Loriot

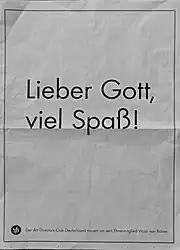
Obituary notice from the German division of the Art Directors Club, of which he was an honorary member, after his death. The German text means "Dear God, have fun!"

In the sketch "Zimmerverwüstung/Das schiefe Bild" (room destruction/the crooked painting) from the Loriot TV series of 1976, a maid offers a distinguished looking official – played by Loriot – who has just arrived on a house call a place in a finely furnished salon for a moment in order to let the house owners know. The person waiting looks at the furnishings from an armchair for a while. He then notices that a small oil painting hangs crooked. When he tries to correct this, he touches the adjacent painting which slides out of its frame. At nearly the same time, he accidentally throws something down from a table underneath the paintings. While reaching for it, he has to move a couch, the other end of which pushes a small table which tilts, and further items fall to the floor. In a slow chain reaction, every of his attempts to bring things in order causes further and greater disorder in the room, including whole wall shelves breaking down. His relentless efforts to repair the damage cause further damage and ultimately result in the nearly complete devastation of the salon. Finally, the maid returns, and the last camera position is behind her who stands in the opened door, looking on the still intact fraction of the room. The official walks towards her and points in the direction of the painting, with an undertone of significance telling her: "The painting hangs crooked!" (German: "Das Bild hängt schief!").